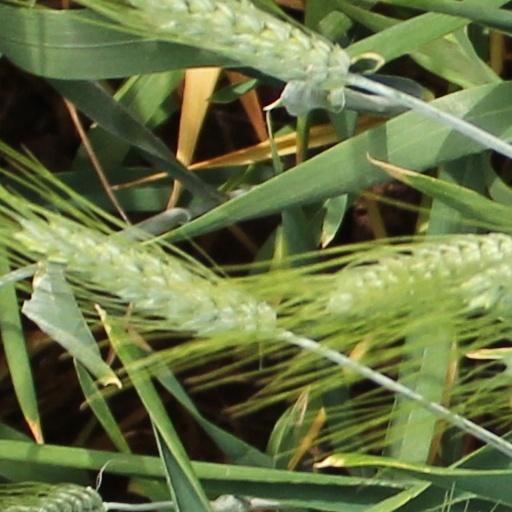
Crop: wheat